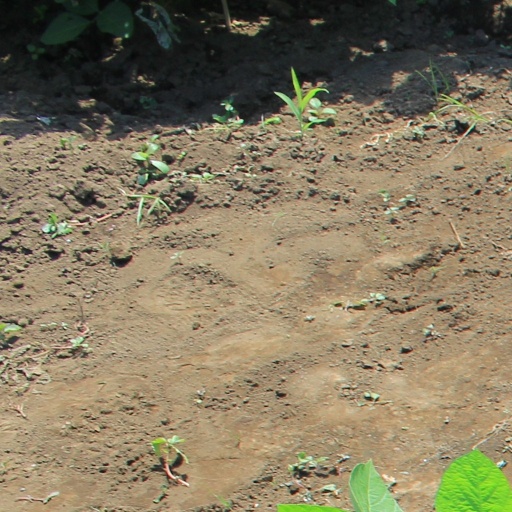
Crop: soybean